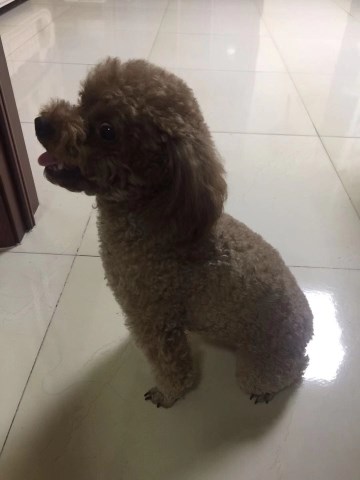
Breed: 7449-n000128-teddy